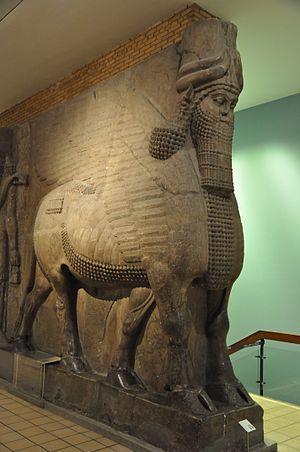
Nimroud est un site archéologique tirant son nom du personnage biblique Nimrod, sur lequel se trouvent les ruines de la cité assyrienne appelée Kalkhu. Ce tell est situé à l'est du Tigre, quelques kilomètres au nord de sa confluence avec le Zab supérieur. Kalkhu était située à 35 km de Ninive.